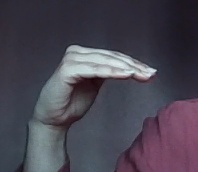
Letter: haa